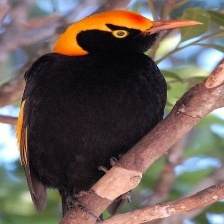
Species: REGENT BOWERBIRD
Scientific name: SERICULUS CHRYSOCEPHALUS